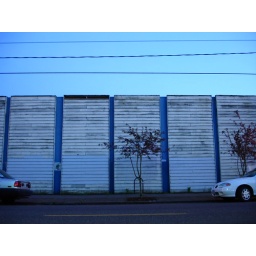
tree against building, framed by cars